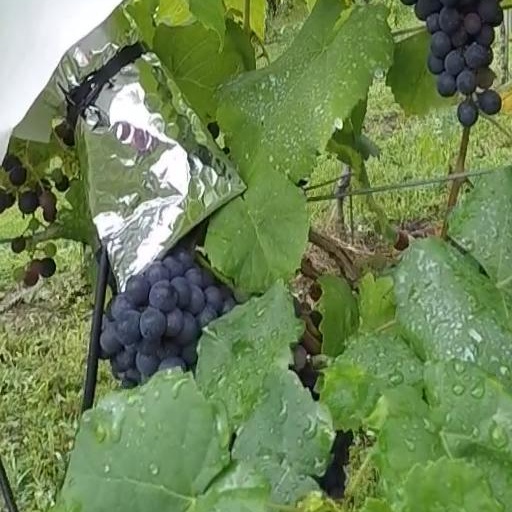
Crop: grape